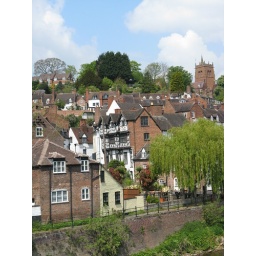
The half timbered black and white building is where Triny is standing in front of the door.